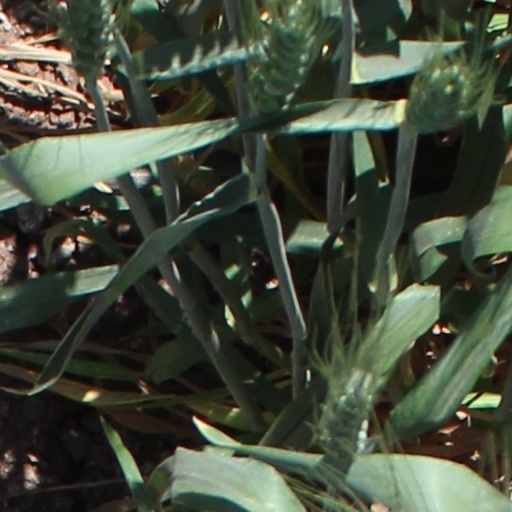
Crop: wheat